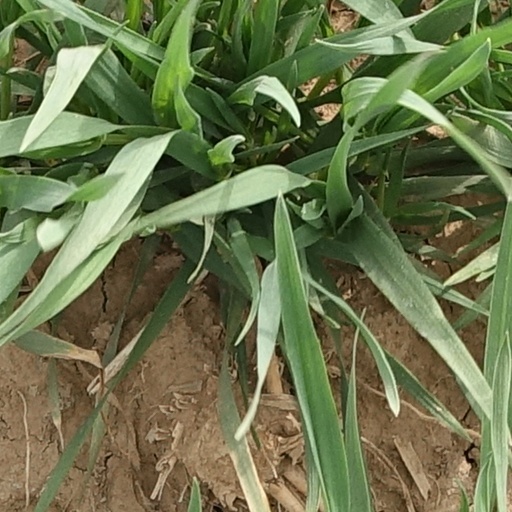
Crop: wheat